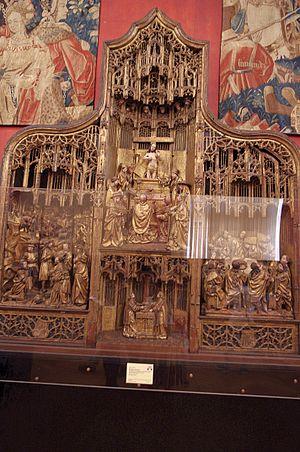
Musée de Cluny, Paris. - Jan de Molder, retable, La rencontre d'Abraham et de Melchisedech, la messe de saint Grégoire, la Cène. Anvers 1513-1514.